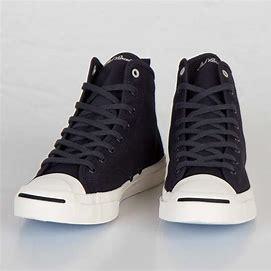
Brand: Converse
Model: Jack Purcell